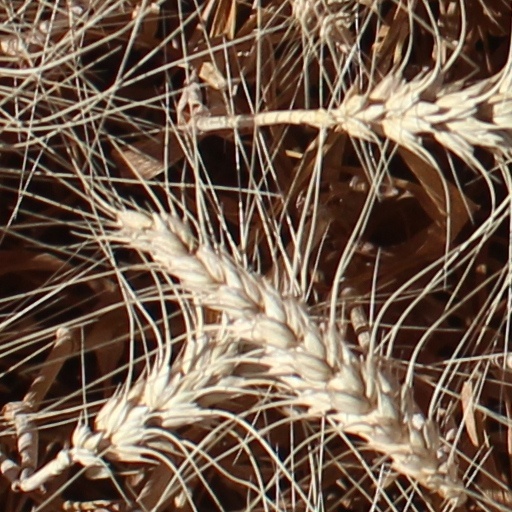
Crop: wheat